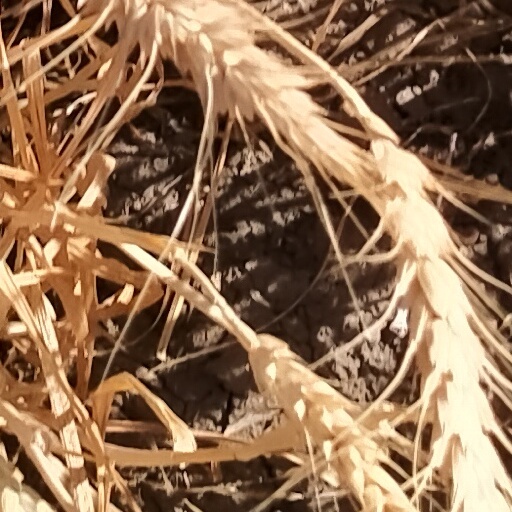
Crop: wheat